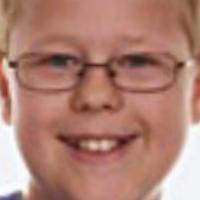
Age group: age 11-20